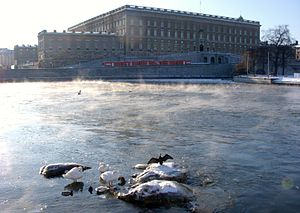
Norrström
Norrström med Stockholms Slot i baggrunden
Norrström er en kort flod i Stockholm og det primære udløb fra Mälaren til Østersøen. Den er den vandvej, der var den strategiske anledning til Stockholms beliggenhed.